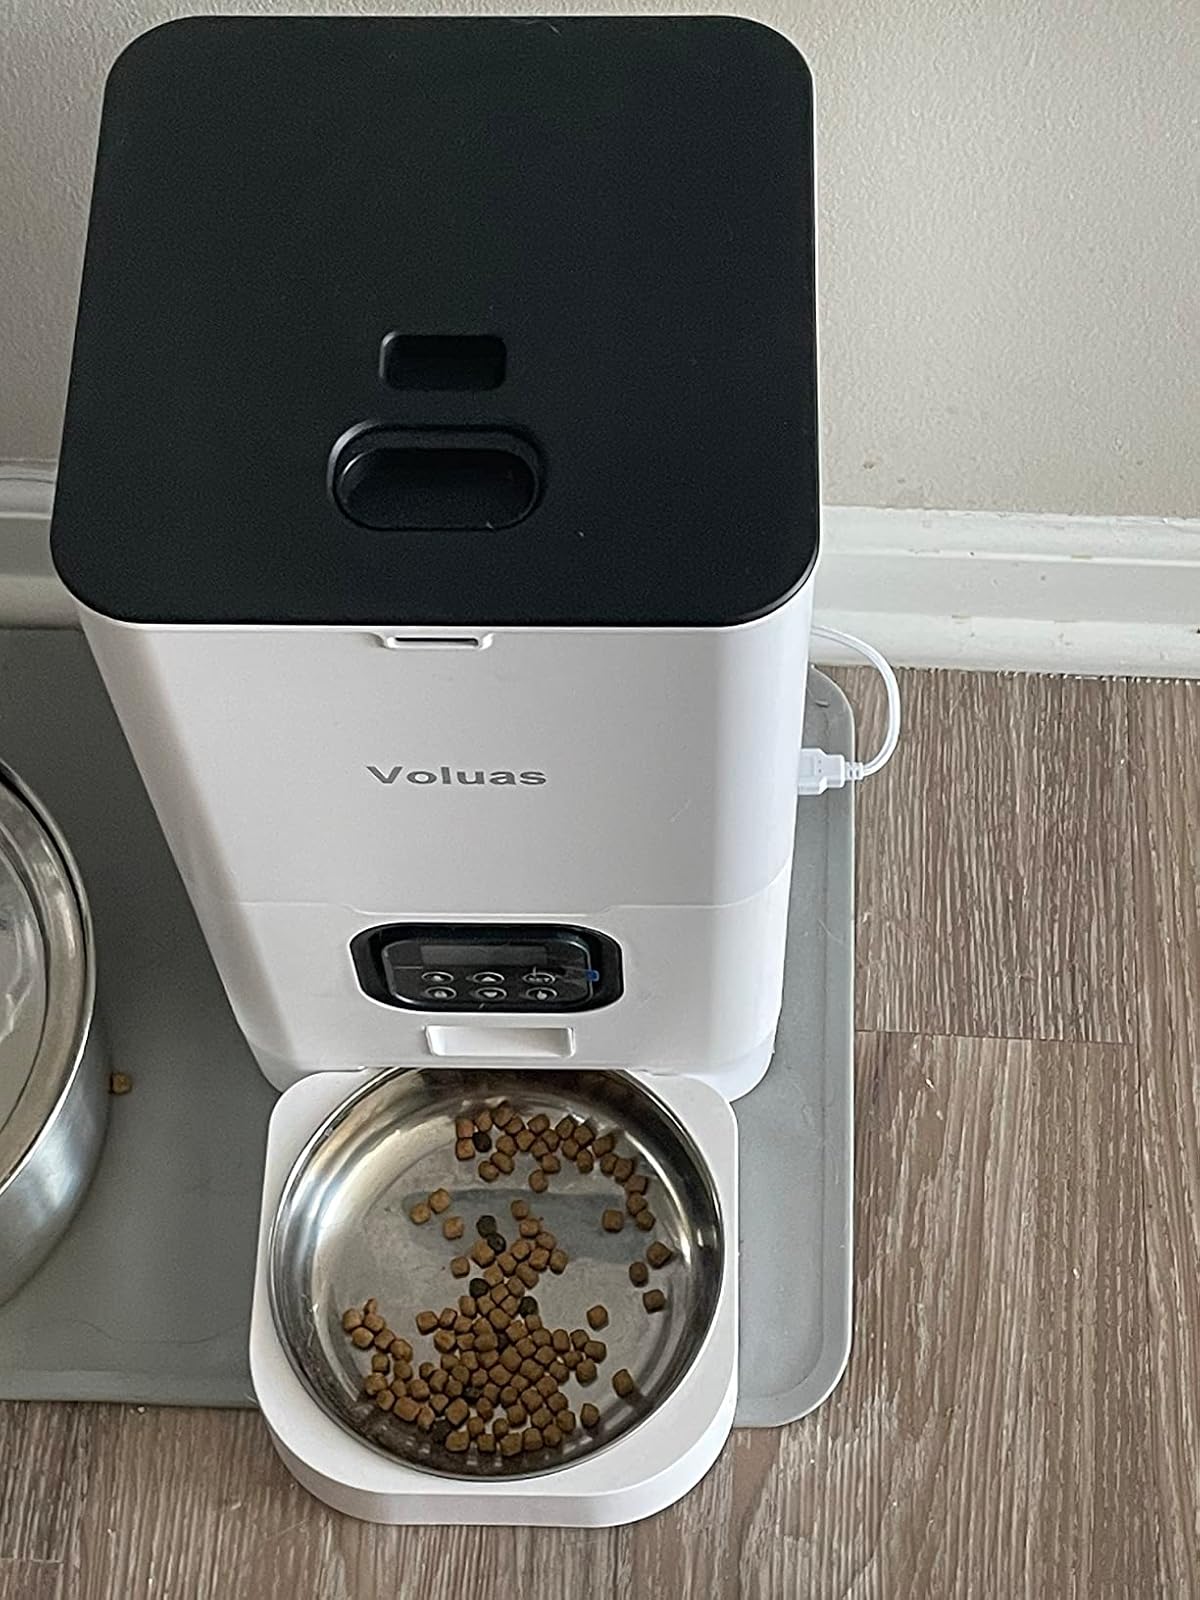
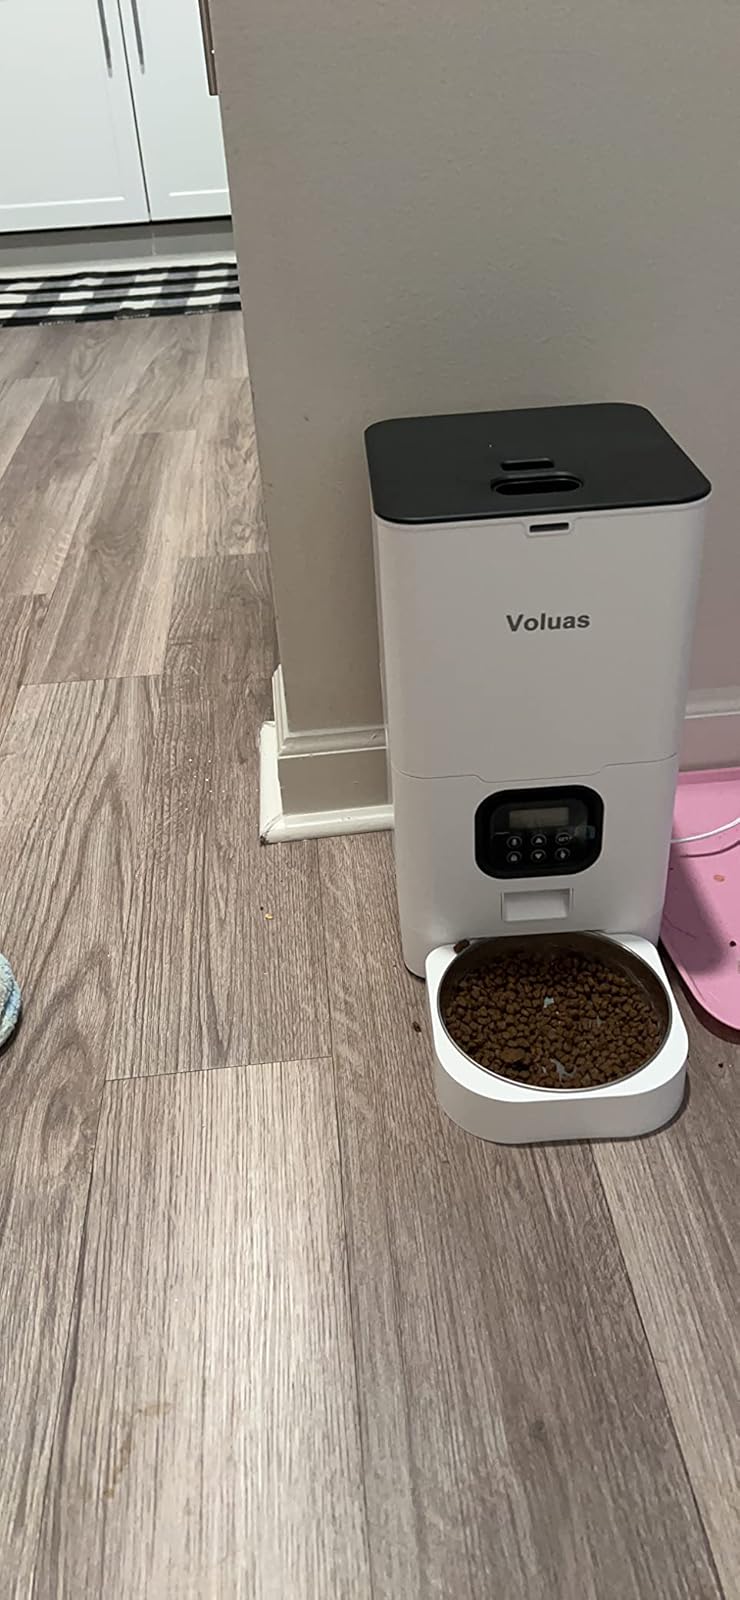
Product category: items_feeder
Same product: yes